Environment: real
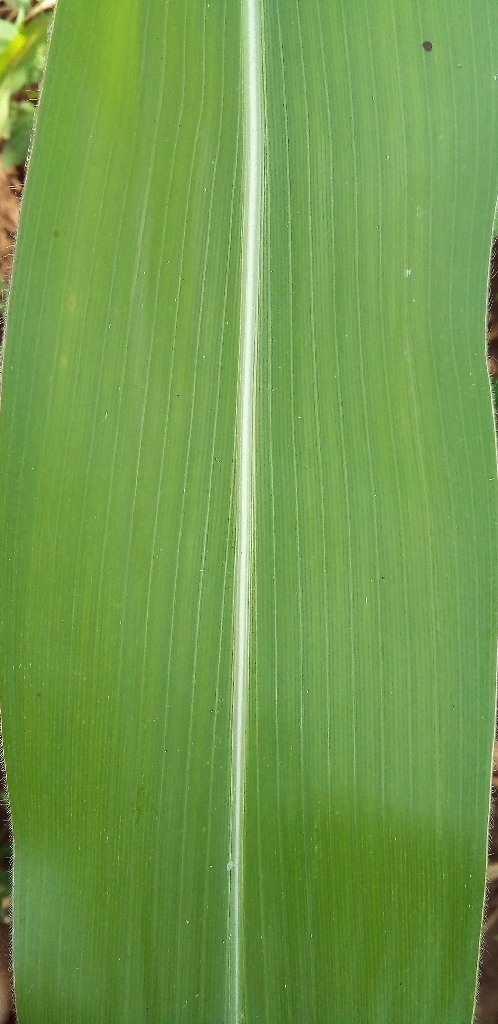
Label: healthy